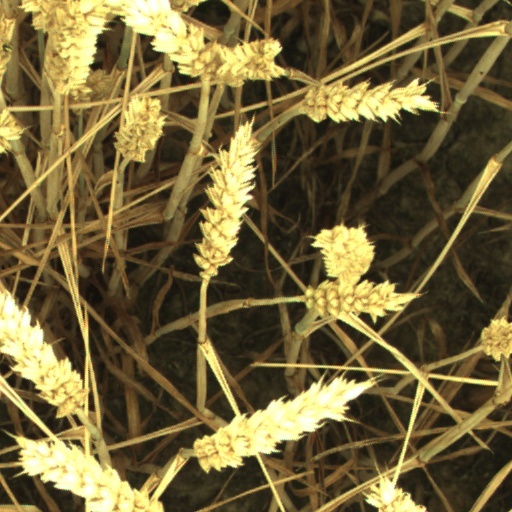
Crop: wheat